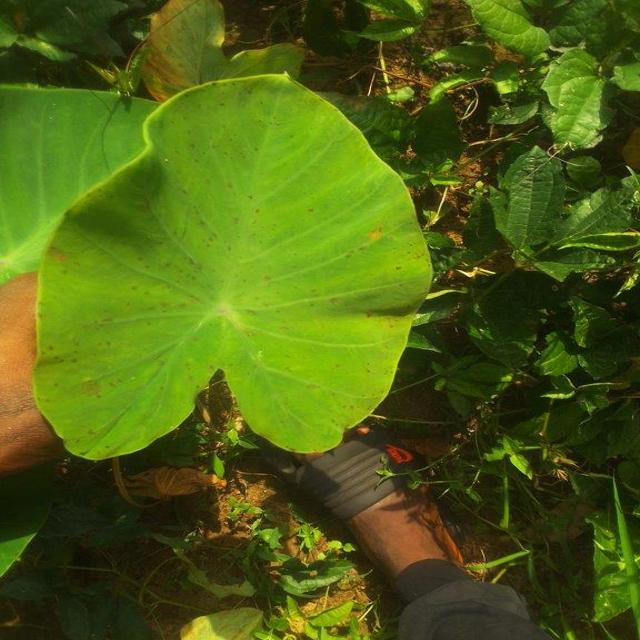
Label: Early_Blight